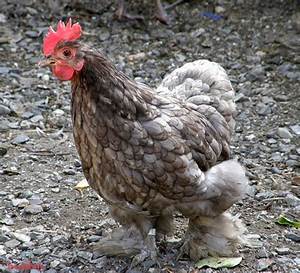
Label: chicken